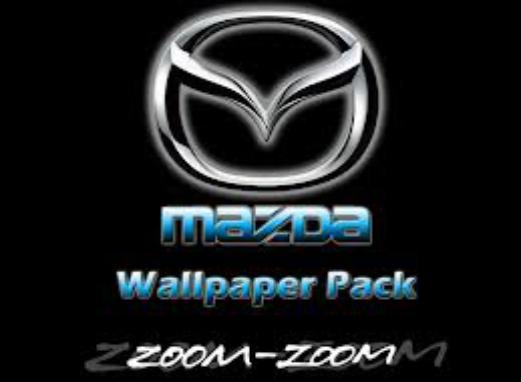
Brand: Mazda
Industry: Transportation